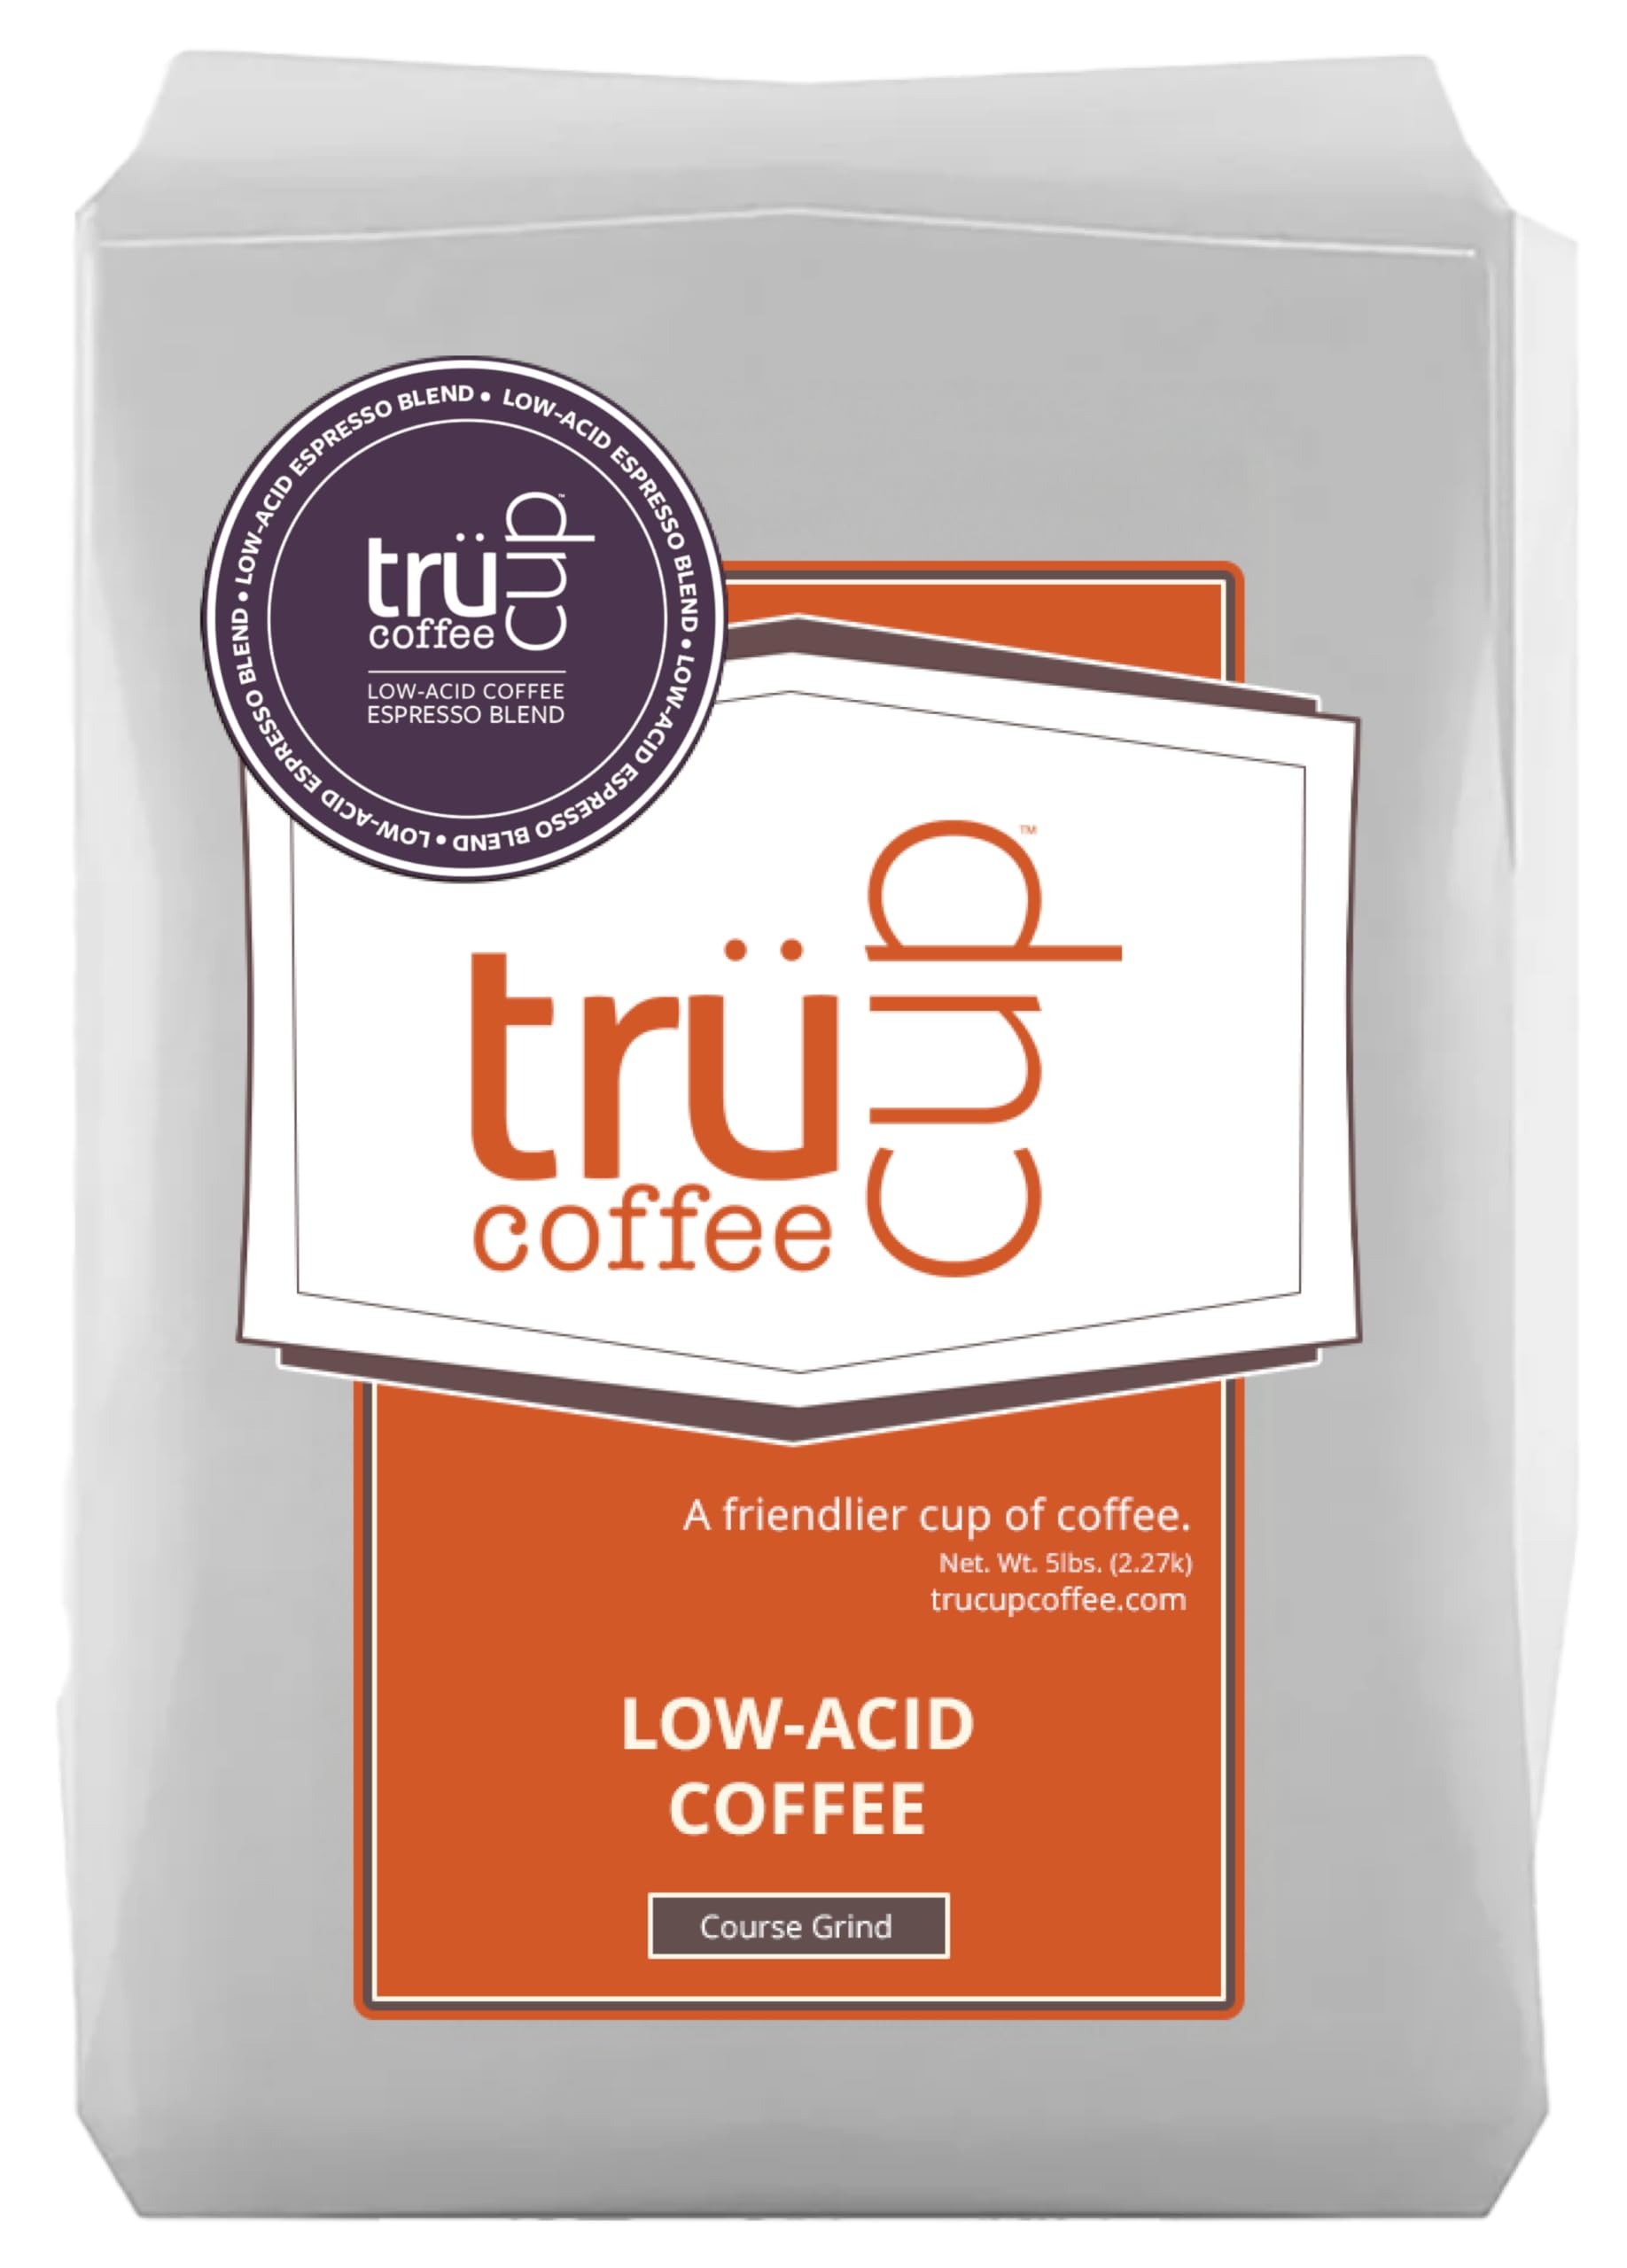
Item Name: trücup Low Acid Coffee, Espresso Coffee Ground - Espresso Blend 80 Oz, Natural Water&Steam Process 60% Less Acid, Stomach-Friendly Rich in Antioxidants
Bullet Point 1: STOMACH-FRIENDLY & EASY TO DIGEST: Say goodbye to discomfort! Our low-acid ground espresso coffee is specially processed with water and steam to remove 60% of the Acid found in regular coffee, making it gentle on sensitive stomachs and perfect for daily enjoyment.
Bullet Point 2: LOW ACID COFFEE SMOOTH trücup TASTE: Not sacrificing the taste of a good coffee, trücup procures premium coffee beans that are expertly roasted to preserve optimal flavor and the natural caffeine content.
Bullet Point 3: RICH IN ANTIOXIDANTS FOR YOUR WELLNESS: Boost your health with every sip. Packed with natural antioxidants, our Espresso roast coffee helps combat free radicals, supports your immune system, and promotes overall well-being, making it a guilt-free indulgence.
Bullet Point 4: PREMIUM QUALITY, NATURALLY PROCESSED: Sourced from high-quality beans and naturally processed with no harsh chemicals, our Espresso coffee ground is crafted with care to ensure consistent flavor, aroma, and satisfaction in every bag. Enjoy a better coffee experience you can trust.
Bullet Point 5: VERSATILE GRIND OPTIONS FOR EVERY BREWER: Whether you prefer drip coffee, French Press, or a classic pour-over, we’ve got you covered. Choose from Drip, Coarse, Espresso or Whole Bean to suit your favorite brewing method and create your perfect cup every time.
Product Description: Elevate your coffee experience with trücup Low-Acid Espresso Blend, a meticulously crafted masterpiece designed specifically for espresso machines yet equally exceptional as drip coffee. This blend offers a rich, bold flavor profile with the perfect balance of intensity and smoothness, making every sip a luxurious indulgence. Perfect for Any Time of Day Wake up to the bold and invigorating aroma of trücup Low-Acid Espresso Blend, filling your kitchen with the promise of a powerful start to your day. This blend is perfect for those morning espresso shots that kickstart your day or an afternoon latte that keeps you energized and focused. Healthier Coffee Choice trücup Low-Acid Espresso Blend offers a healthier coffee option, combining the rich and intense flavors of a traditional espresso with low acidity. Enjoy a robust and satisfying coffee experience that's easy on your digestive system. Order Your trücup Low-Acid Espresso Blend Today! Don't miss out on the ultimate espresso experience. Order your bag of trücup Low-Acid Espresso Blend today and discover the perfect balance of bold flavor and smooth texture. Enjoy a luxurious and gentle coffee that's kind to your stomach and delightful to your taste buds. Embrace the boldness, savor the rich intensity, and experience the low-acid difference with trücup Low-Acid Espresso Blend. It's more than just coffee; it's a daily ritual of indulgence and pure enjoyment in every cup.
Value: 80.0
Unit: Ounce

Price: 64.95